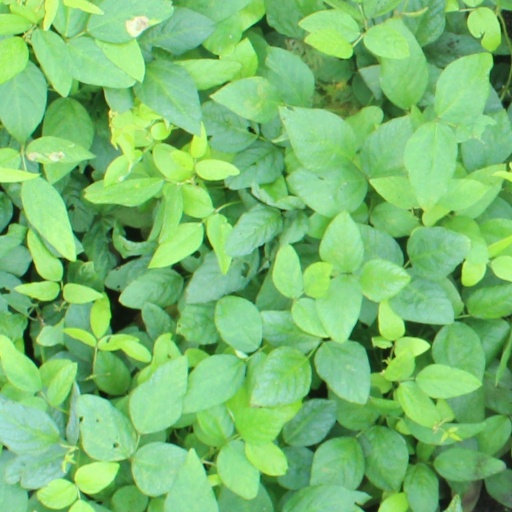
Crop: soybean